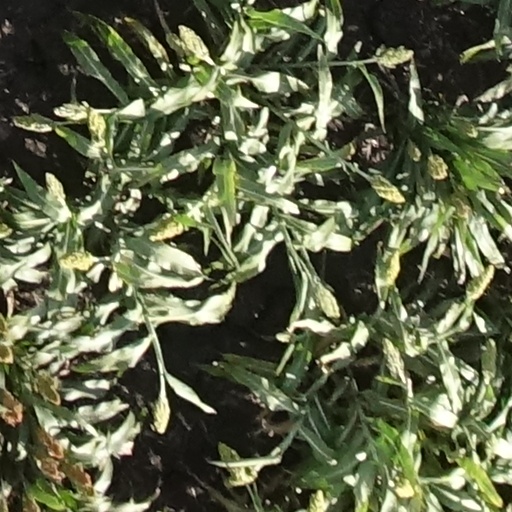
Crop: sorghum